Invasion of Iceland

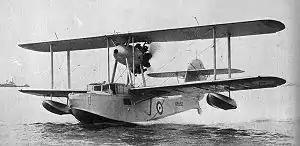
Supermarine Walrus aircraft – though it proved ultimately unsuitable for operations in Iceland, it had the advantage that it could land almost anywhere.

At 01:47, Icelandic time, on 10 May, HMS "Berwick" used its aircraft catapult to launch a Supermarine Walrus reconnaissance aircraft. The principal aim of the flight was to scout the vicinity of Reykjavík for enemy submarines, which the Naval Intelligence Division had convinced itself were operating out of Icelandic harbours.